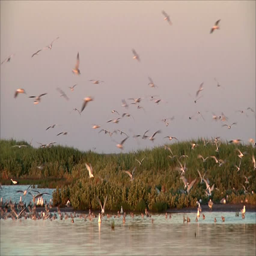
birds fly over the nests at dusk